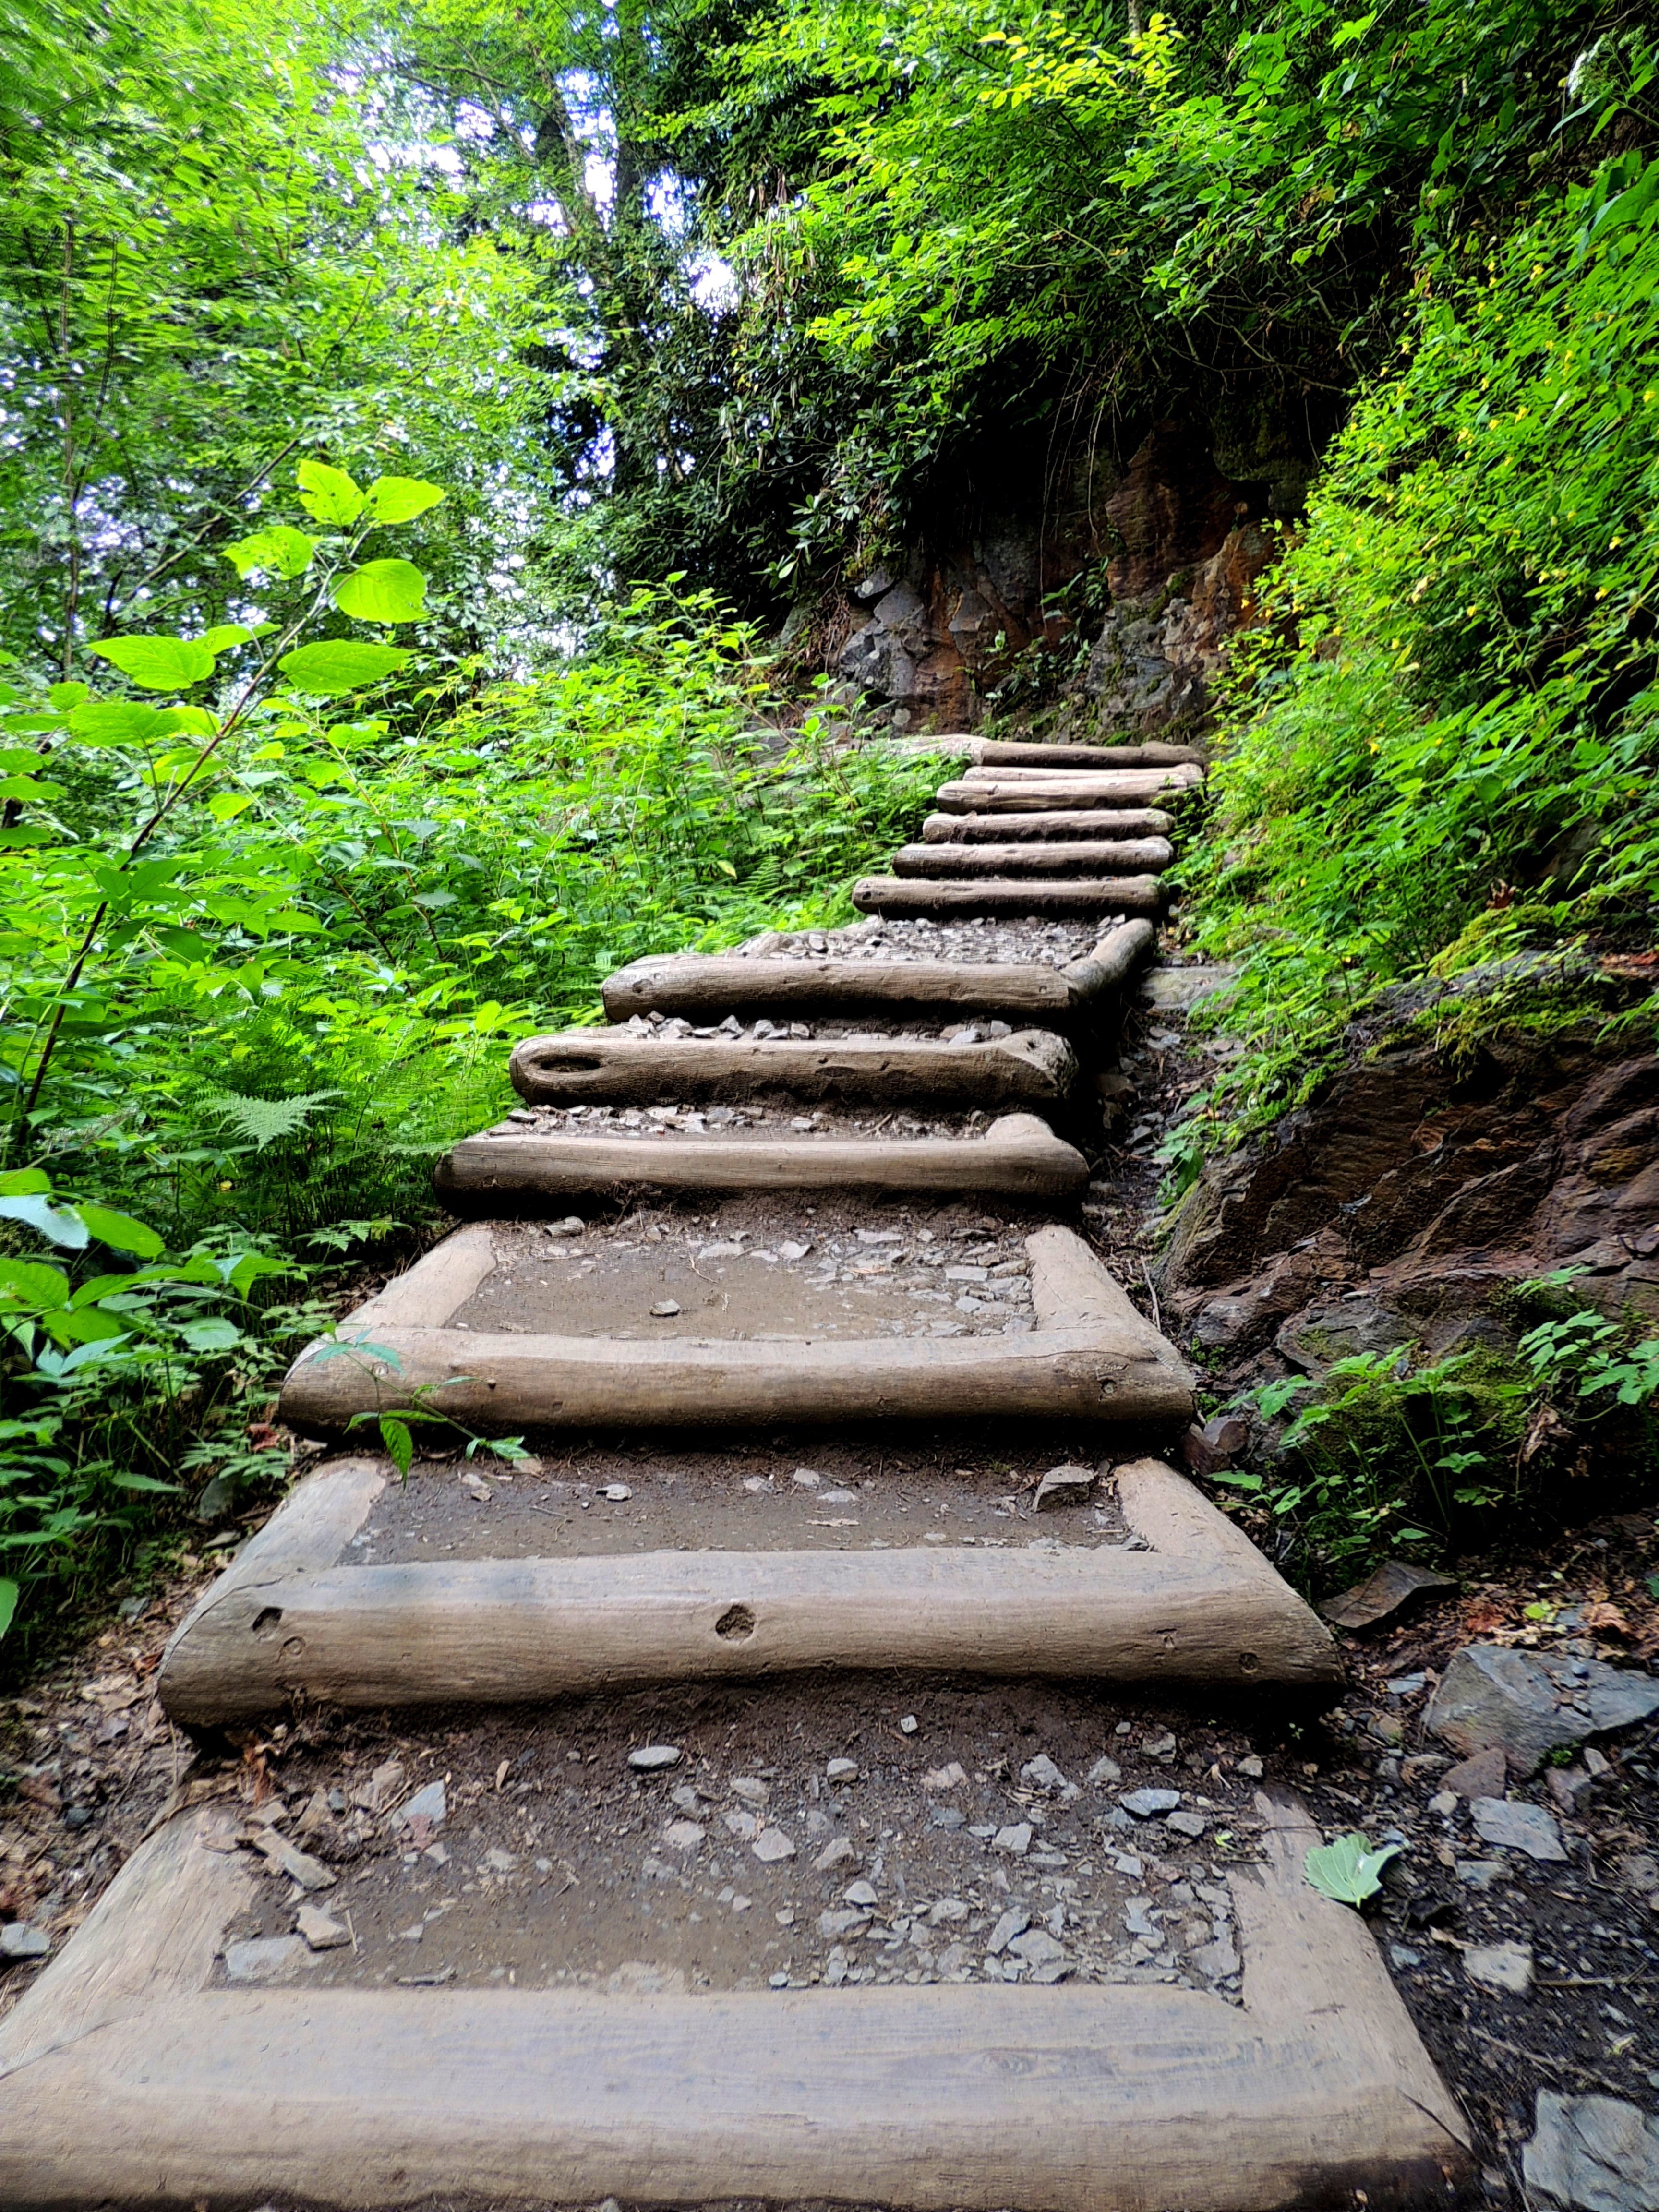
path, pathway, rock, trail, wall, step, staircase, walkway, green, color, botany, stairway, garden, ladder, climb, faith, up, woodland, water feature, progress